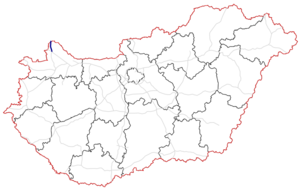
La liste des autoroutes de Hongrie présente les autoroutes mises en service et celles en cours de réalisation ou en projet.